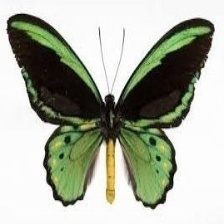
Species: CAIRNS BIRDWING